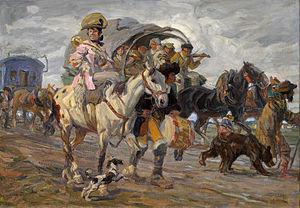
Angelo Jank est un peintre animalier, dessinateur, illustrateur et enseignant allemand, né le 30 octobre 1868 à Munich, où il est mort le 9 octobre 1940. Il fut membre de la Sécession de Munich et se spécialisa dans la représentation de chevaux et de cavaliers.